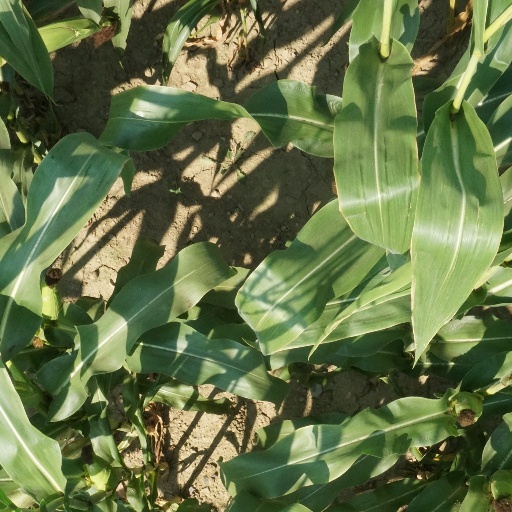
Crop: maize; corn